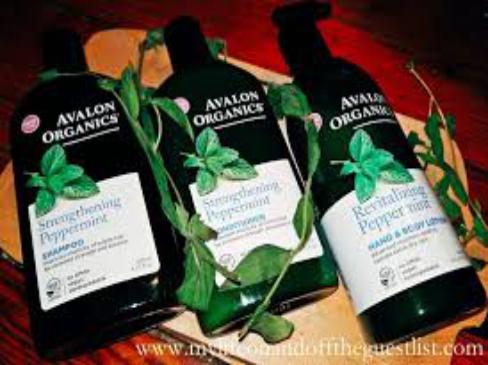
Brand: Avalon Organic Botanicals
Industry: Necessities